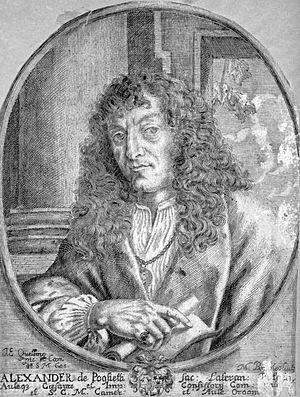
Alessandro Poglietti, né à une date inconnue et mort à Vienne en juillet 1683, est un organiste, claveciniste et compositeur de l'époque baroque, probablement né en Moravie.